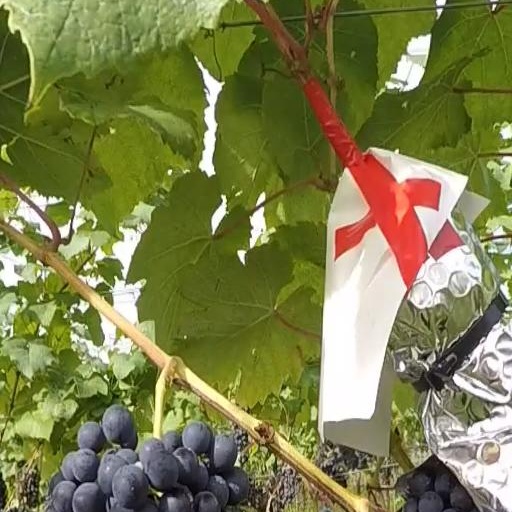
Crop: grape